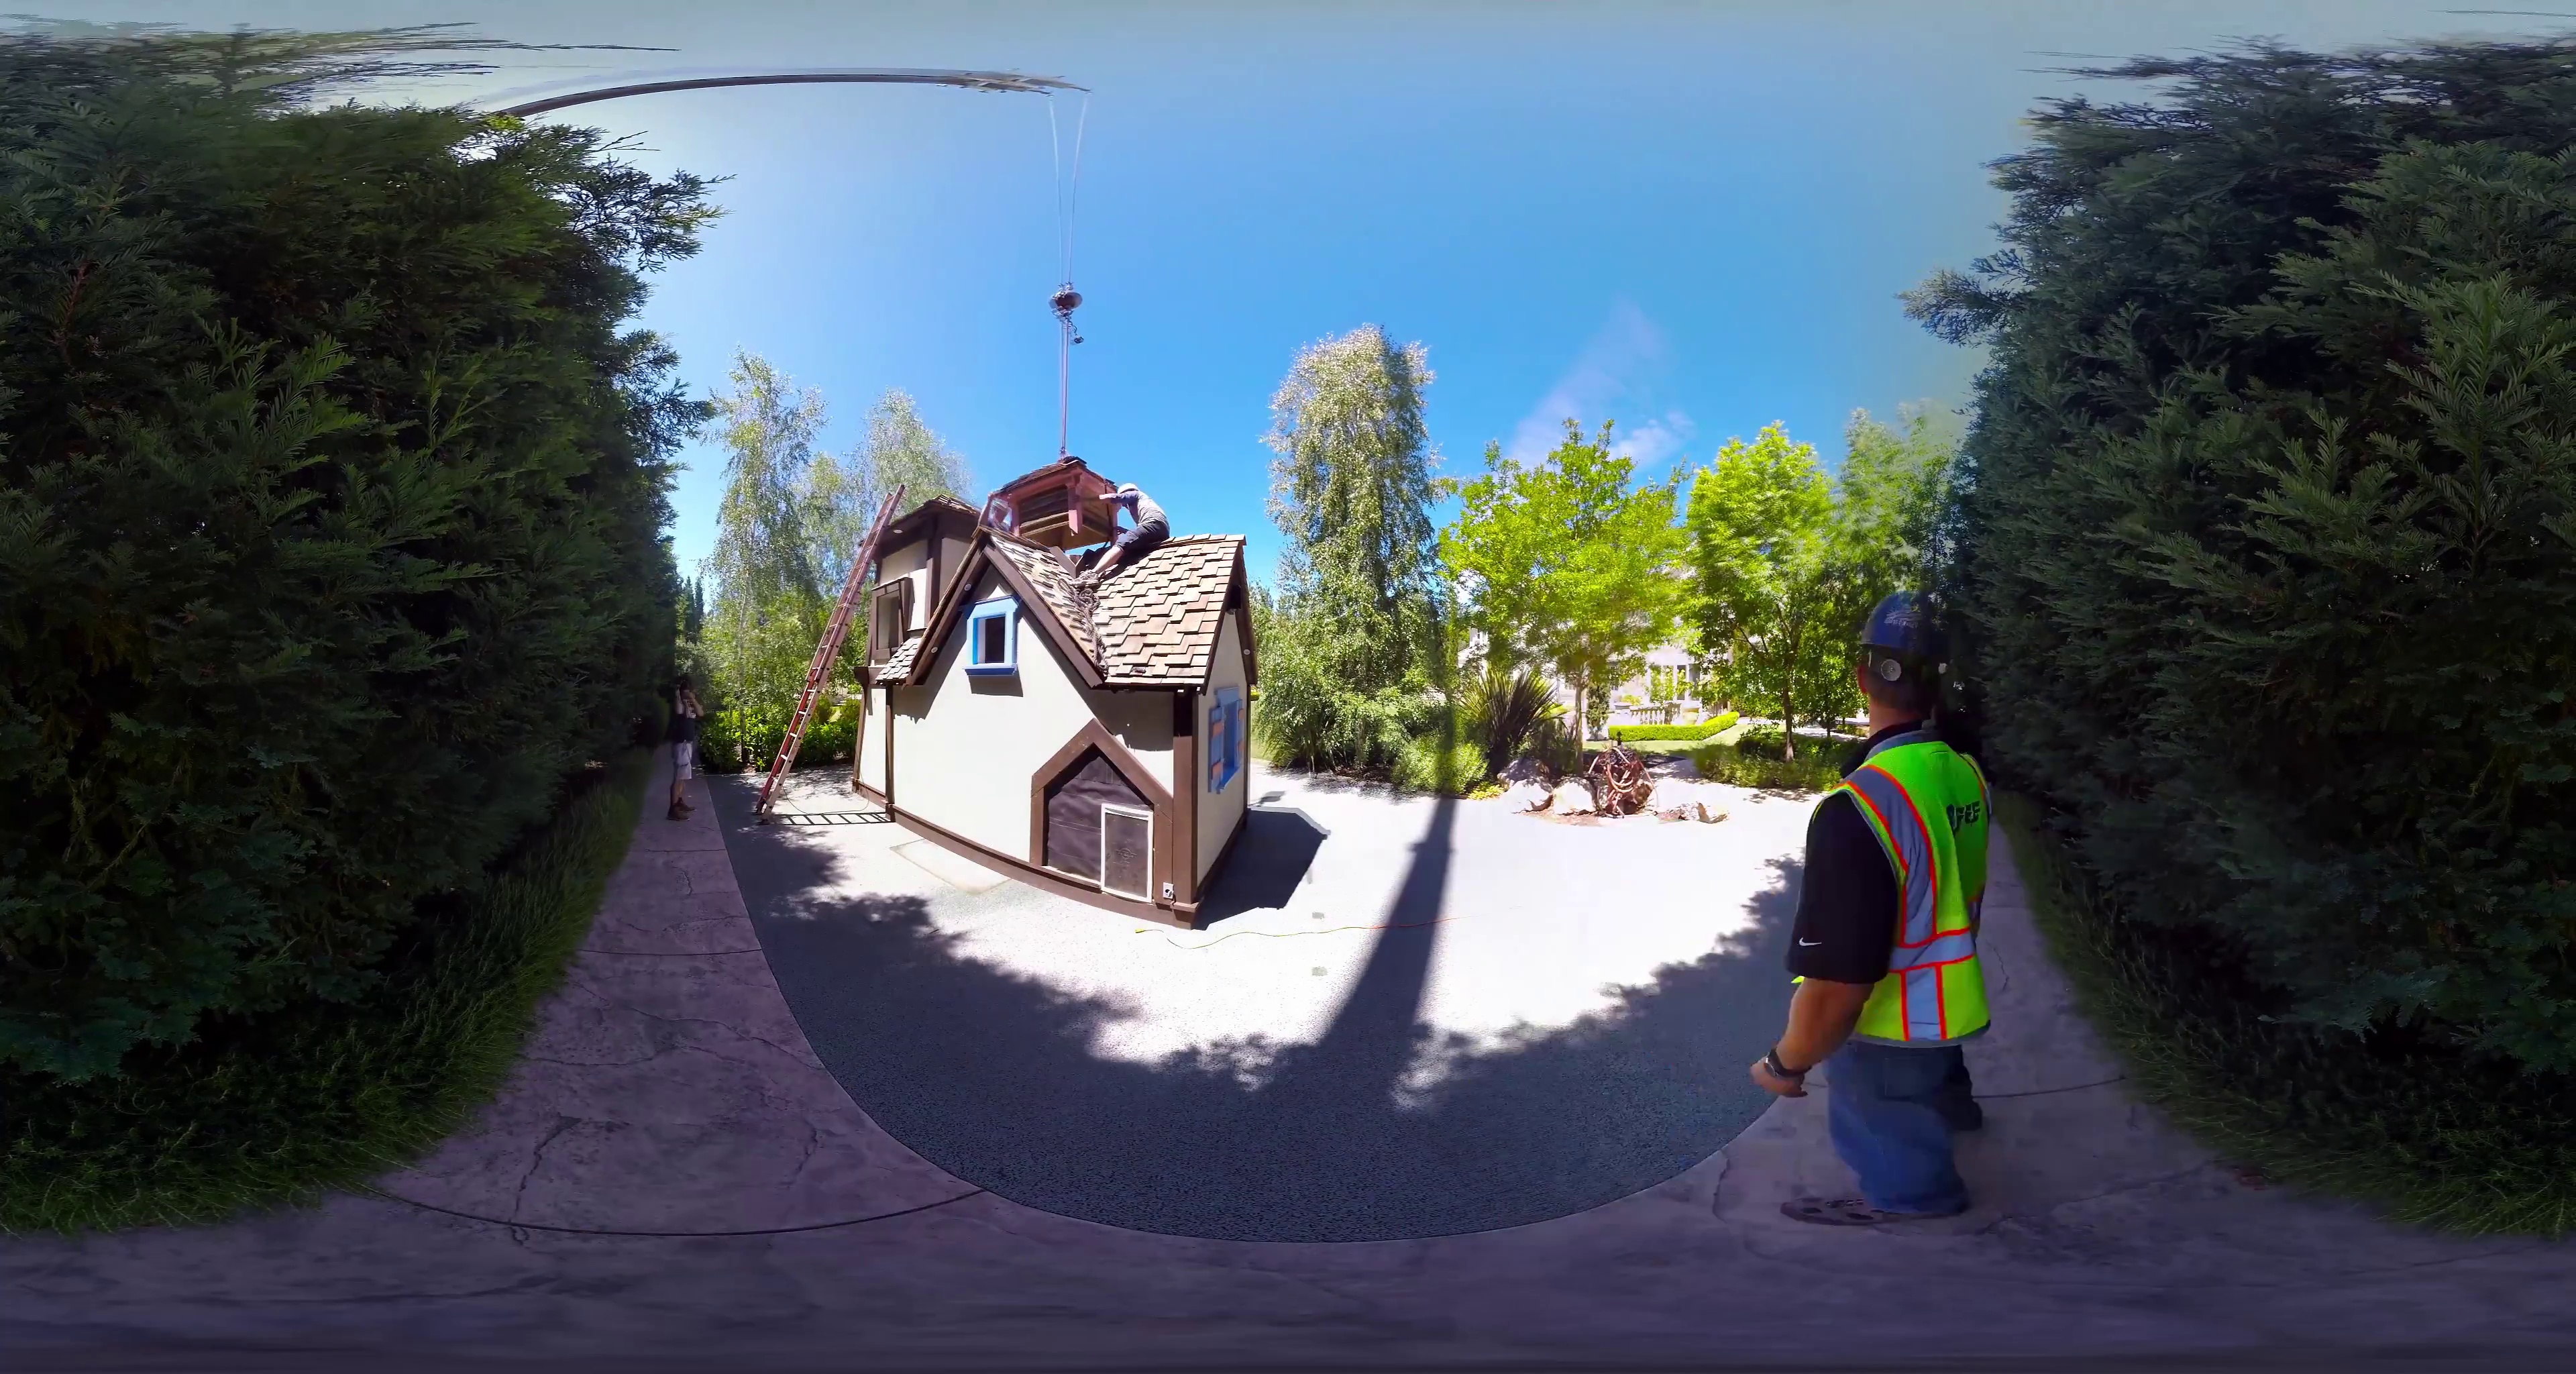
Referred object: The person on the roof

Referred object: the small beige playhouse with a blue-trimmed window